Black Widower

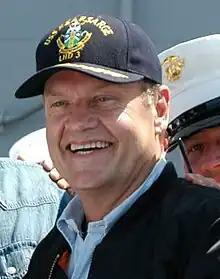
A man wearing a cap smiles broadly.

"Black Widower" was written by Jon Vitti and directed by David Silverman. The staff wanted an episode involving a "mystery", so executive producer Sam Simon approached Thomas Chastain, head of the Mystery Writers of America, to help construct the mystery. A number of clues leading up to the revelation at the end were inserted into the script so viewers would be able to solve the mystery on their own. As the episode was being written, the writers had their eyes towards winning an Edgar Award, awarded by the Mystery Writers of America to the best mystery fiction in print, television and film. Despite their efforts, "Black Widower" was not nominated for an Edgar Award.